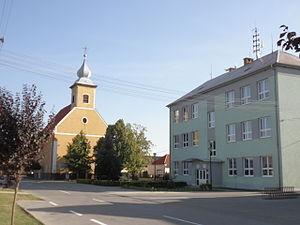
Váhovce est un village de Slovaquie situé dans la région de Trnava.